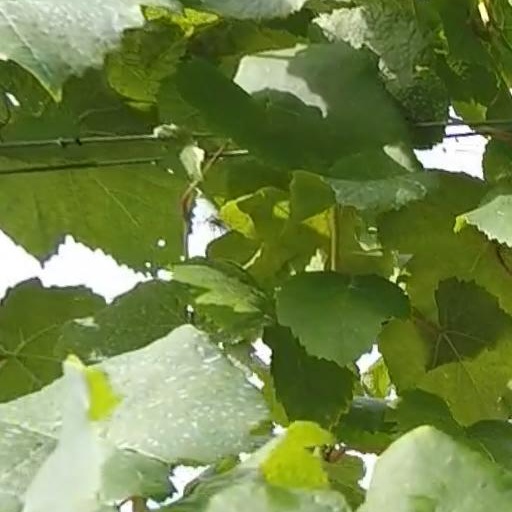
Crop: grape